2012–13 Vancouver Canucks season

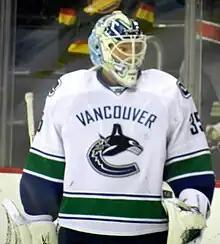
Cory Schneider was pulled from the game in his debut as Vancouver's starting goaltender.

After winning back-to-back Presidents' Trophies in prior two seasons the Canucks were projected as Stanley Cup contenders once more. The prediction was based on Vancouver's team depth, the offense provided by Daniel and Henrik Sedin, the two-way play of Kesler and Alexandre Burrows, plus the versatility of the Canuck's top four defenceman. "The Hockey News" predicted that the Canucks would win the Northwest Division and finish as the second place team in the Western Conference.